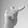
ASL letter: T